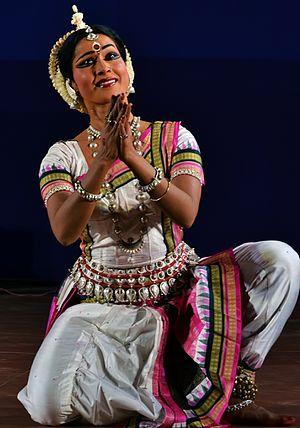
Sujata Mohapatra est une célèbre danseuse et enseignante classique indienne du style odissi. Elle est notamment reconnue pour sa rigueur enseignante et, comme danseuse, pour sa grâce. Elle a contribué à la renaissance et à la popularisation de la danse Odissi, suivant notamment les traces de son beau-père Kelucharan Mohapatra.